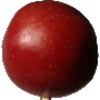
Label: braeburn_apple